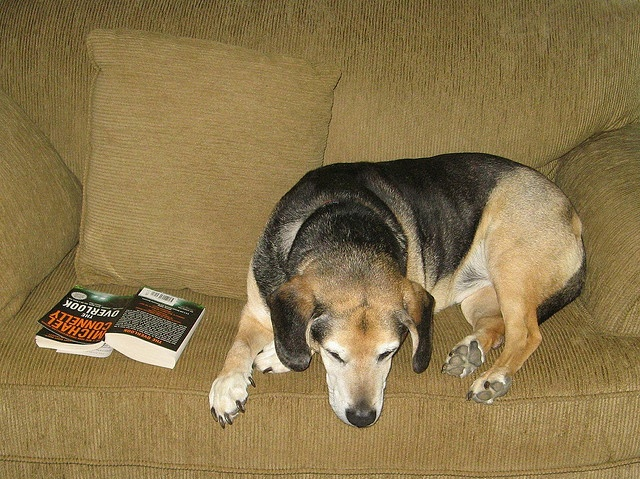
A dog sits on the couch with a book beside it.
A dog sits on a couch with a book.
A dog laying on sofa next to a book that is laid down open
A dog lays on a couch next to a book.
A dog sleeping on a sofa next to an open book.